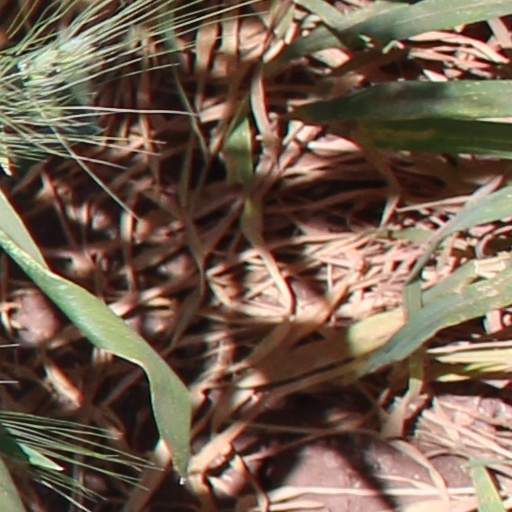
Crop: wheat